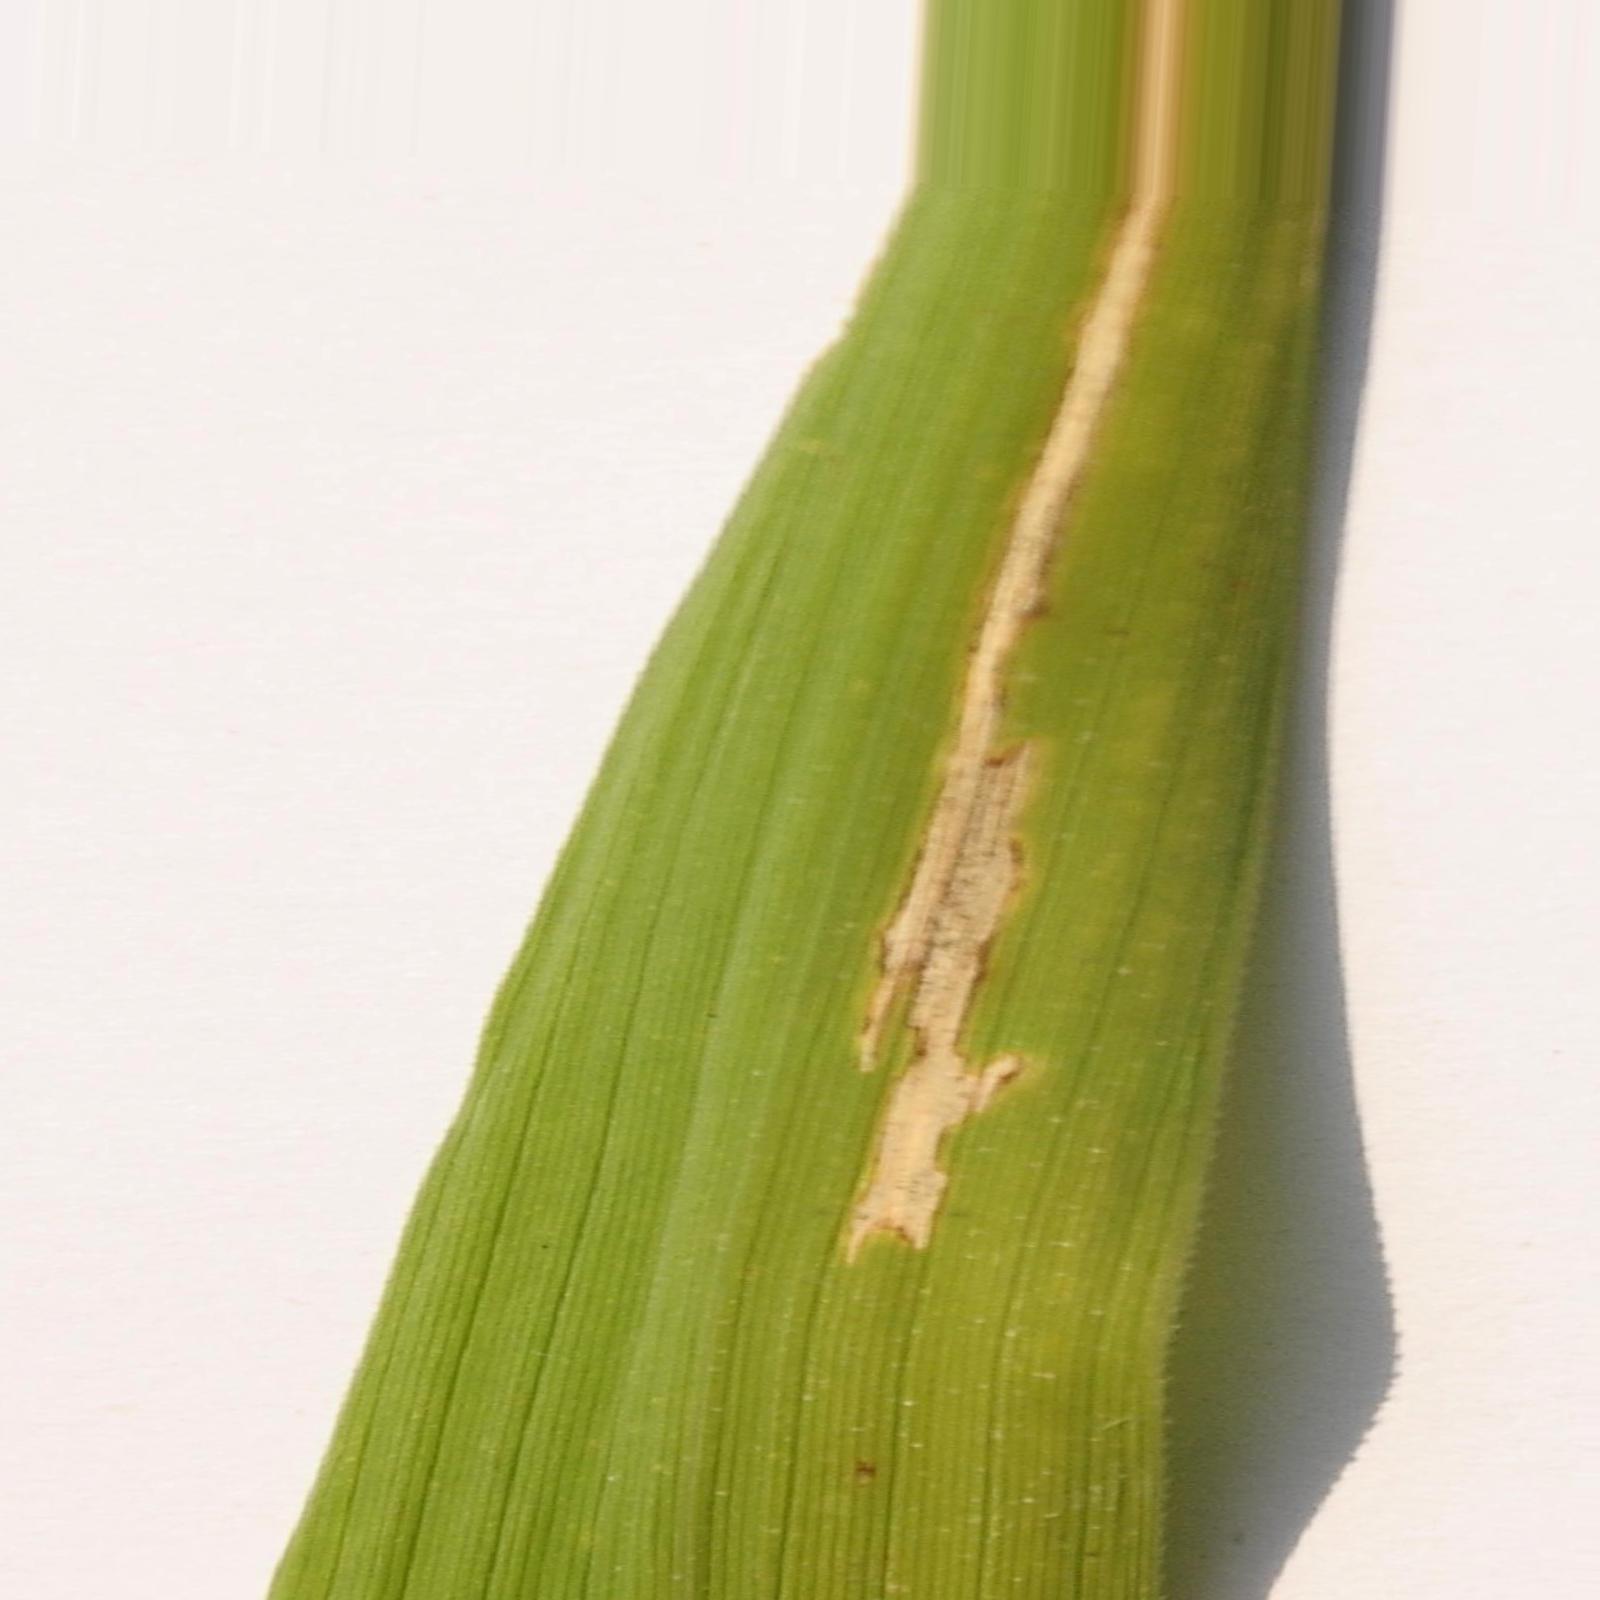
Nhãn: Bệnh Bạc lá (Bacterial leaf blight)